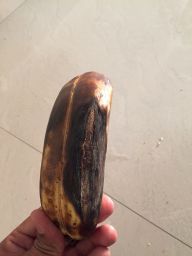
Fruit: Banana
Quality: Bad